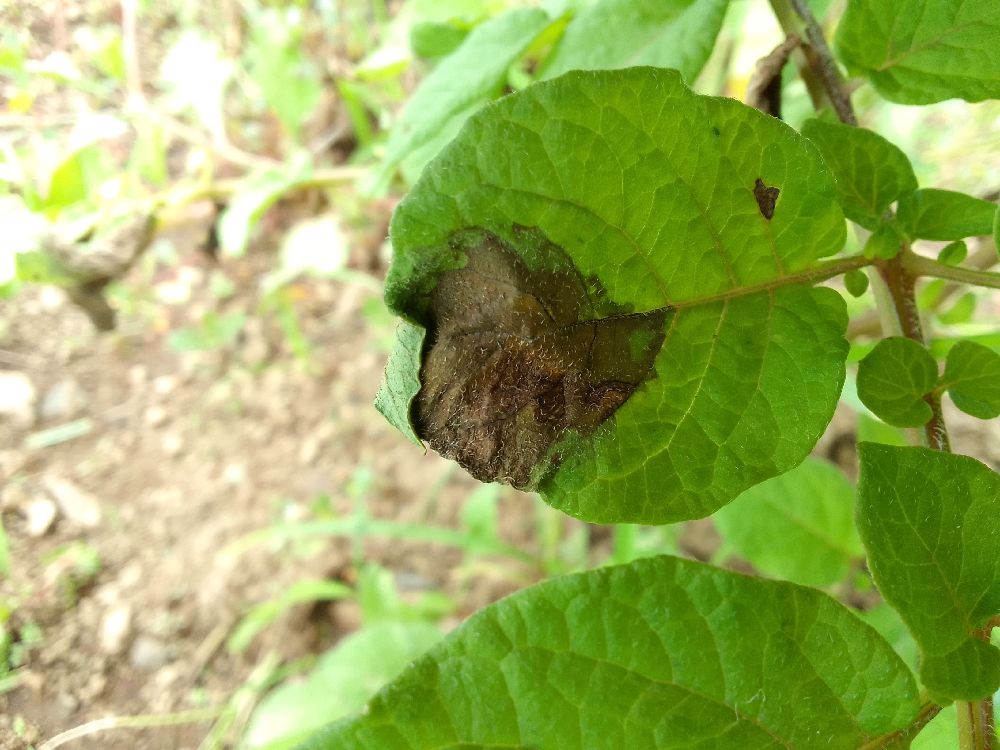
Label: Late blight